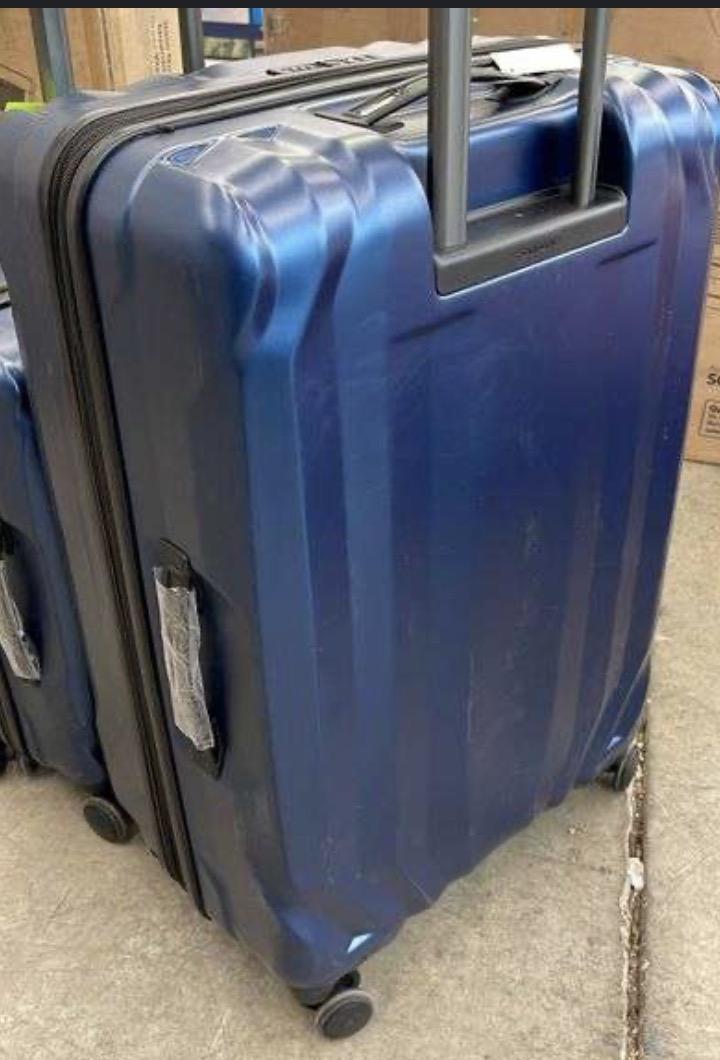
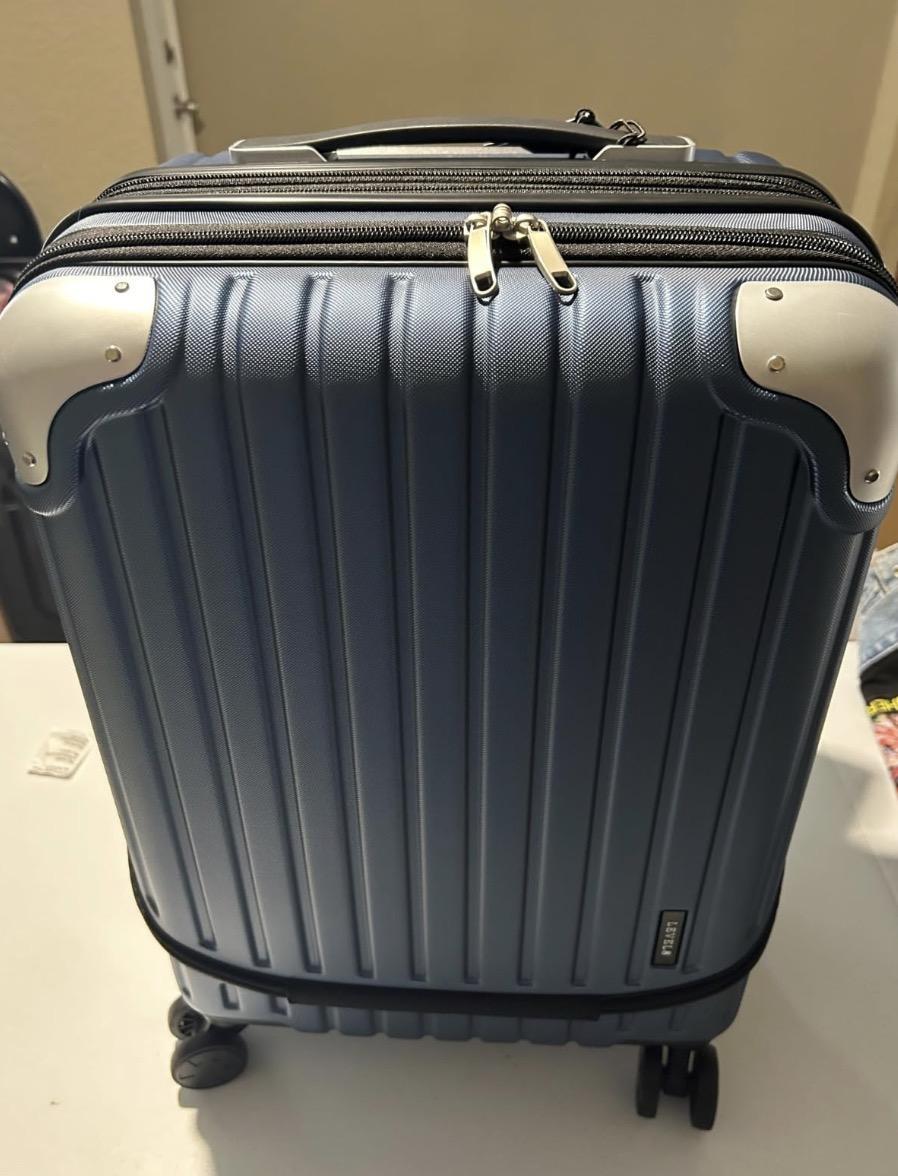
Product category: items_tea
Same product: no